A. Uberti

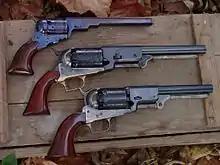
Uberti Percussion revolver including top to bottom, Colt Paterson, Colt Walker, Colt 3rd Variation Revolving Holster Pistol (Dragoon)

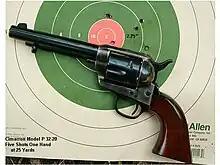
A Uberti-made Cimarron Model P in 32-20/32 WCF

The Beretta Holding Company acquired Uberti with the explicit goal of dominating the market niche of replica firearms—a niche that up to that point Beretta had not entered. Through this acquisition, Beretta's intention was to quickly become the dominant force in this interesting market segment (particularly in the U.S.), by offering a product that reflected Beretta's own manufacturing standards.